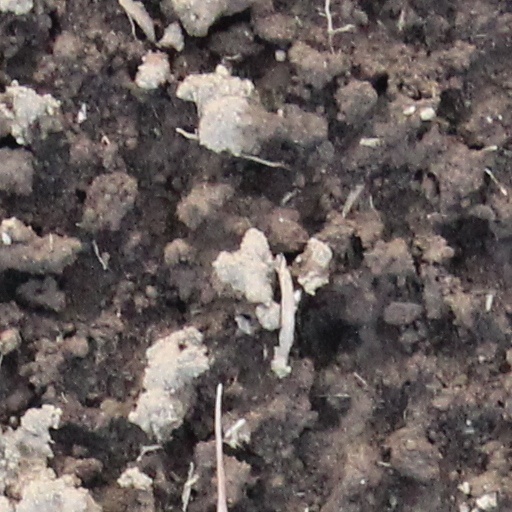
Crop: wheat